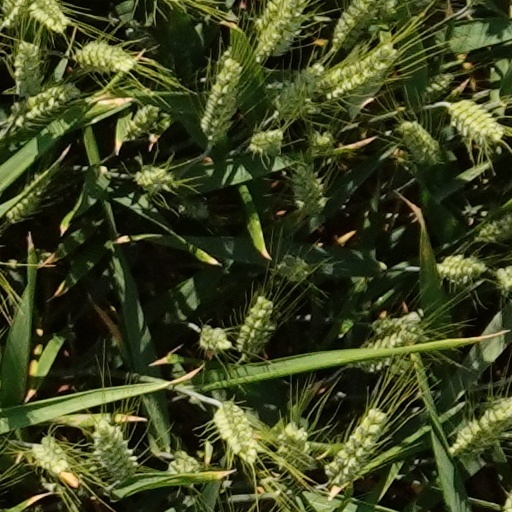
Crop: wheat